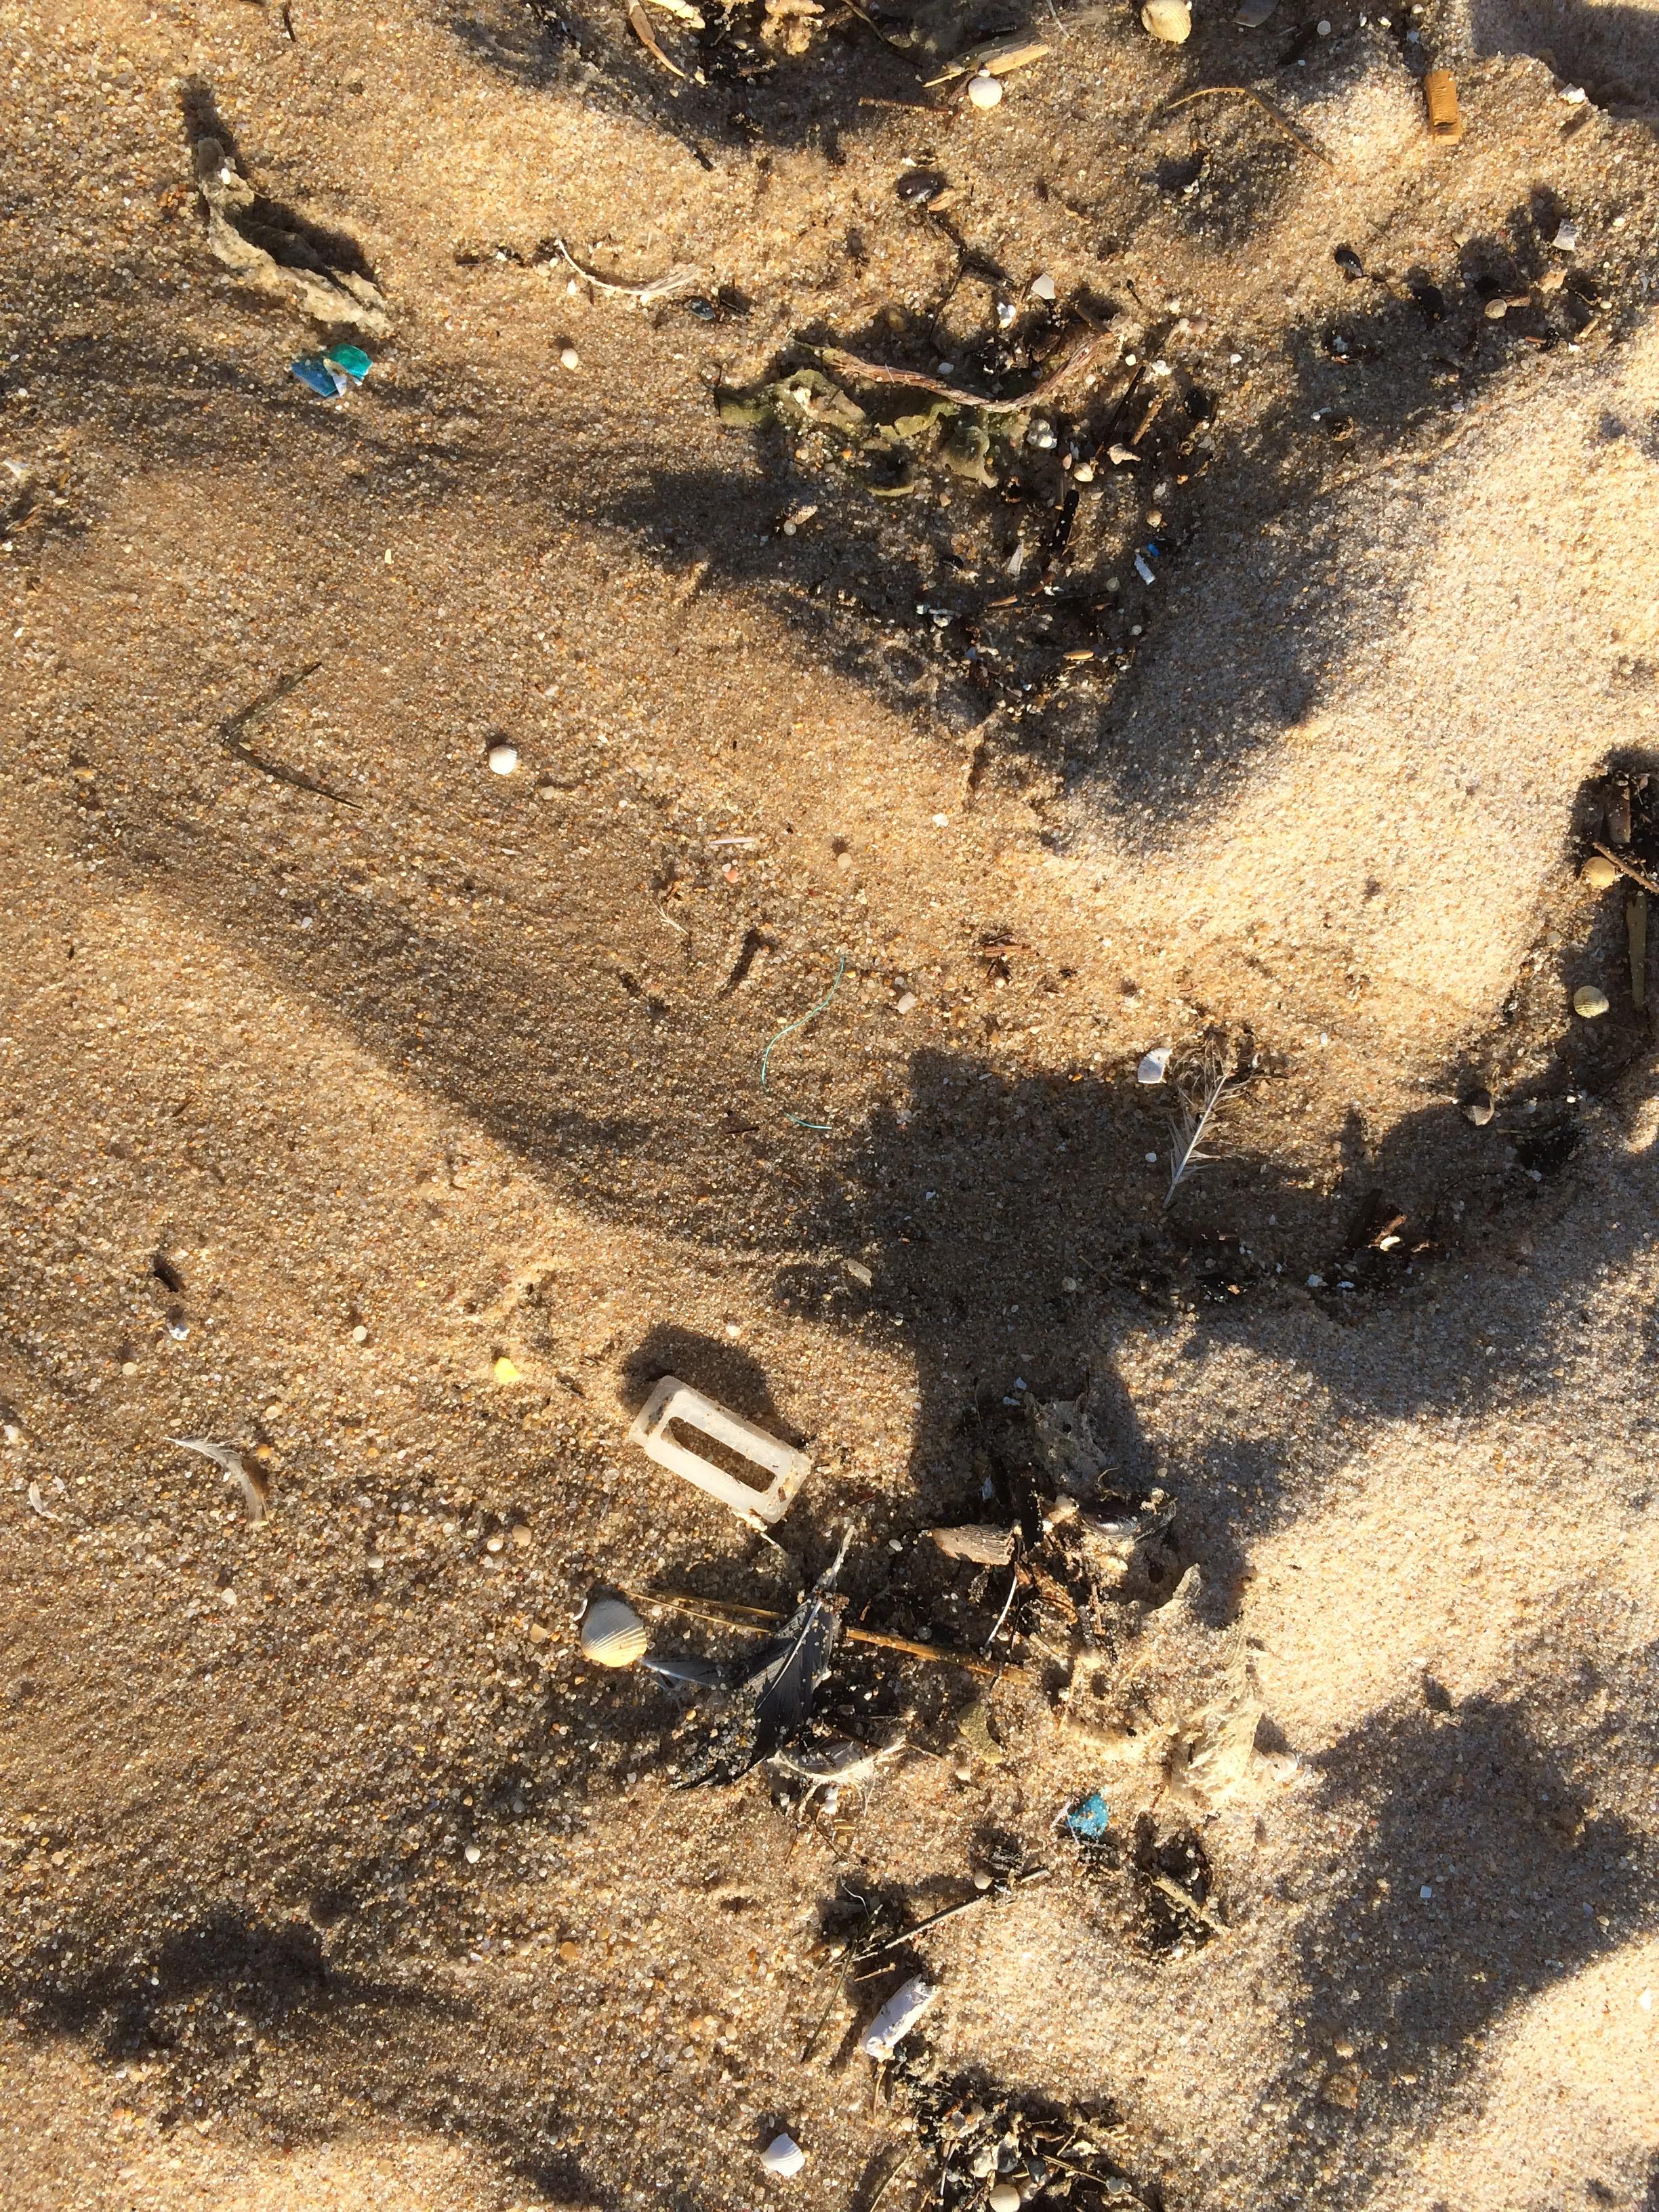
Object: Cigarette (Cigarette)

Object: Other plastic (Other plastic)

Object: Unlabeled litter (Unlabeled litter)

Object: Cigarette (Cigarette)

Object: Unlabeled litter (Unlabeled litter)

Object: Unlabeled litter (Unlabeled litter)

Object: Cigarette (Cigarette)